Snow Job (G.I. Joe)

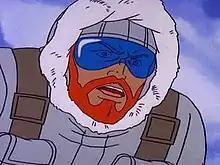
Snow Job as seen in the Sunbow/Marvel "" animated series.

Snow Job is a fictional character from the toyline, comic books and animated series. He is the G.I. Joe Team's original arctic trooper and debuted in 1983.